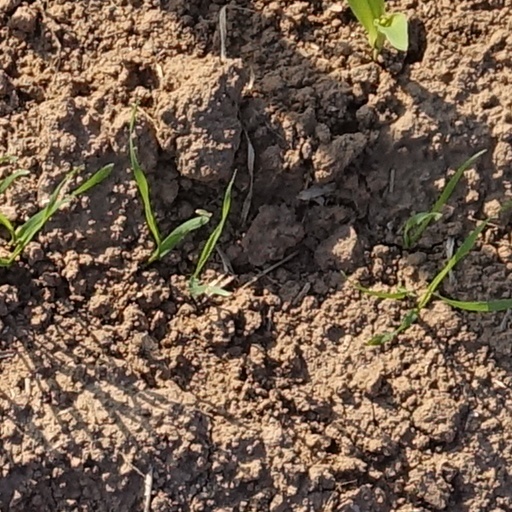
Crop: wheat